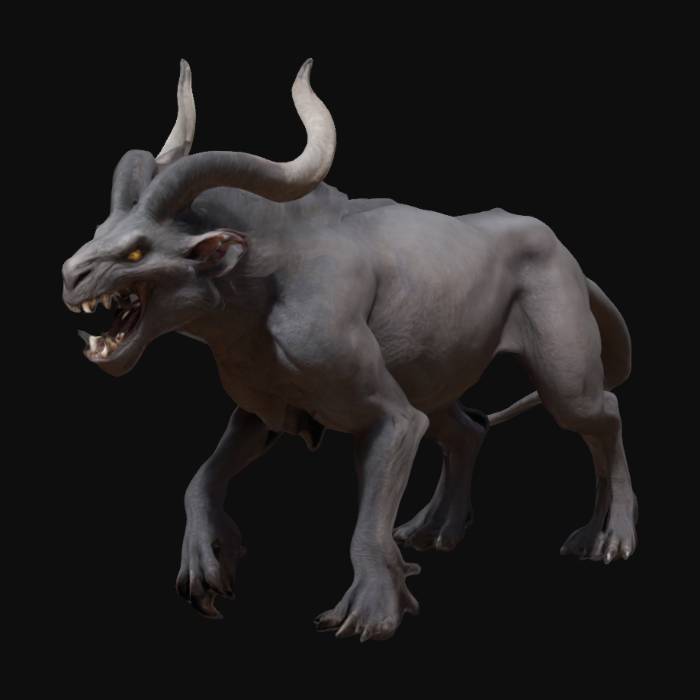
미적 점수 (1~10점): 6